Rudi Garcia

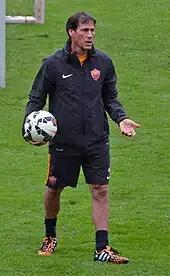
Garcia taking charge of a training session as Roma manager in August 2014

On 12 June 2013, Roma President James Pallotta announced that Garcia had been appointed the new manager of the club, news that was initially received very cautiously by Roma fans.